Gridiron football

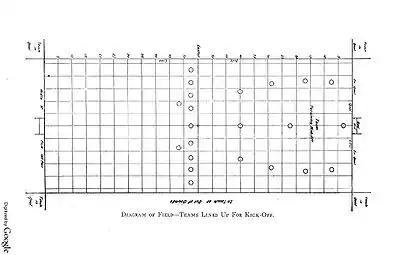
A 1904 diagram of an American football field. In this period, lines were painted along the length of the field as well as the width, making a grid pattern.

The sport is typically known as simply "football" in the countries where it originated, regardless of the specific variety. In Europe, the sport is commonly known as "American football" as "football" usually refers to association football ("soccer"). Various sources use the term "North American football" when discussing the American and Canadian games together, but this term is quite rare. The International Federation of American Football (IFAF), uses "American football" inclusive of Canadian football and other varieties.